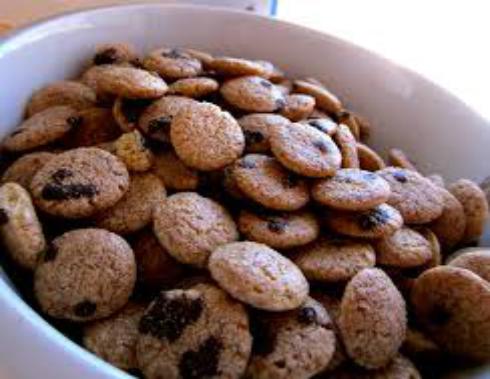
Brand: cookie crisp
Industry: Food